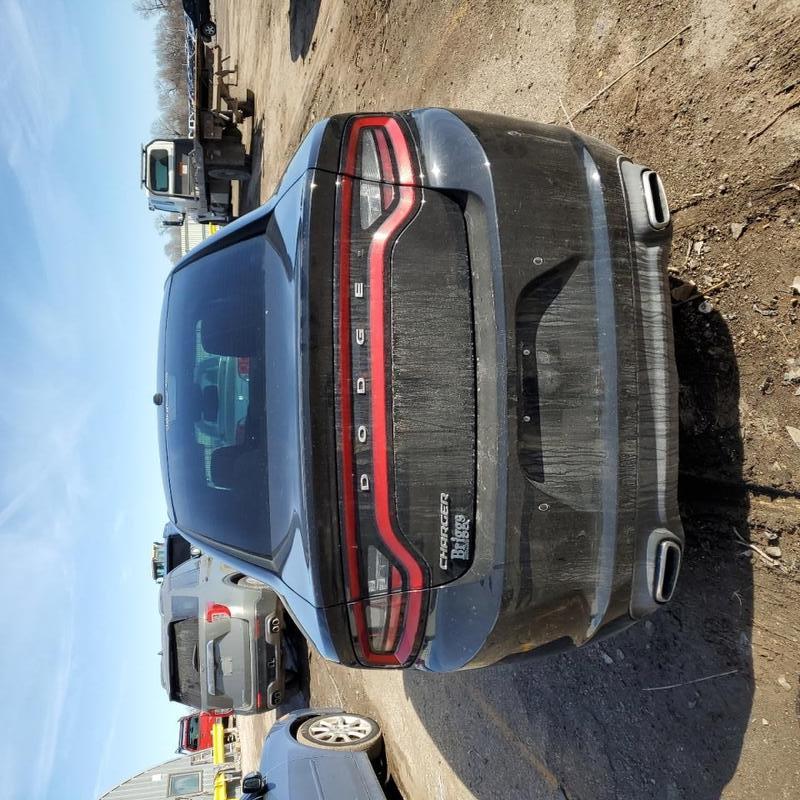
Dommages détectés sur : plaque d'immatriculation arrière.
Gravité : mineur